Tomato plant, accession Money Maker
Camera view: bottom (45 deg); turntable rotation: 90 degrees
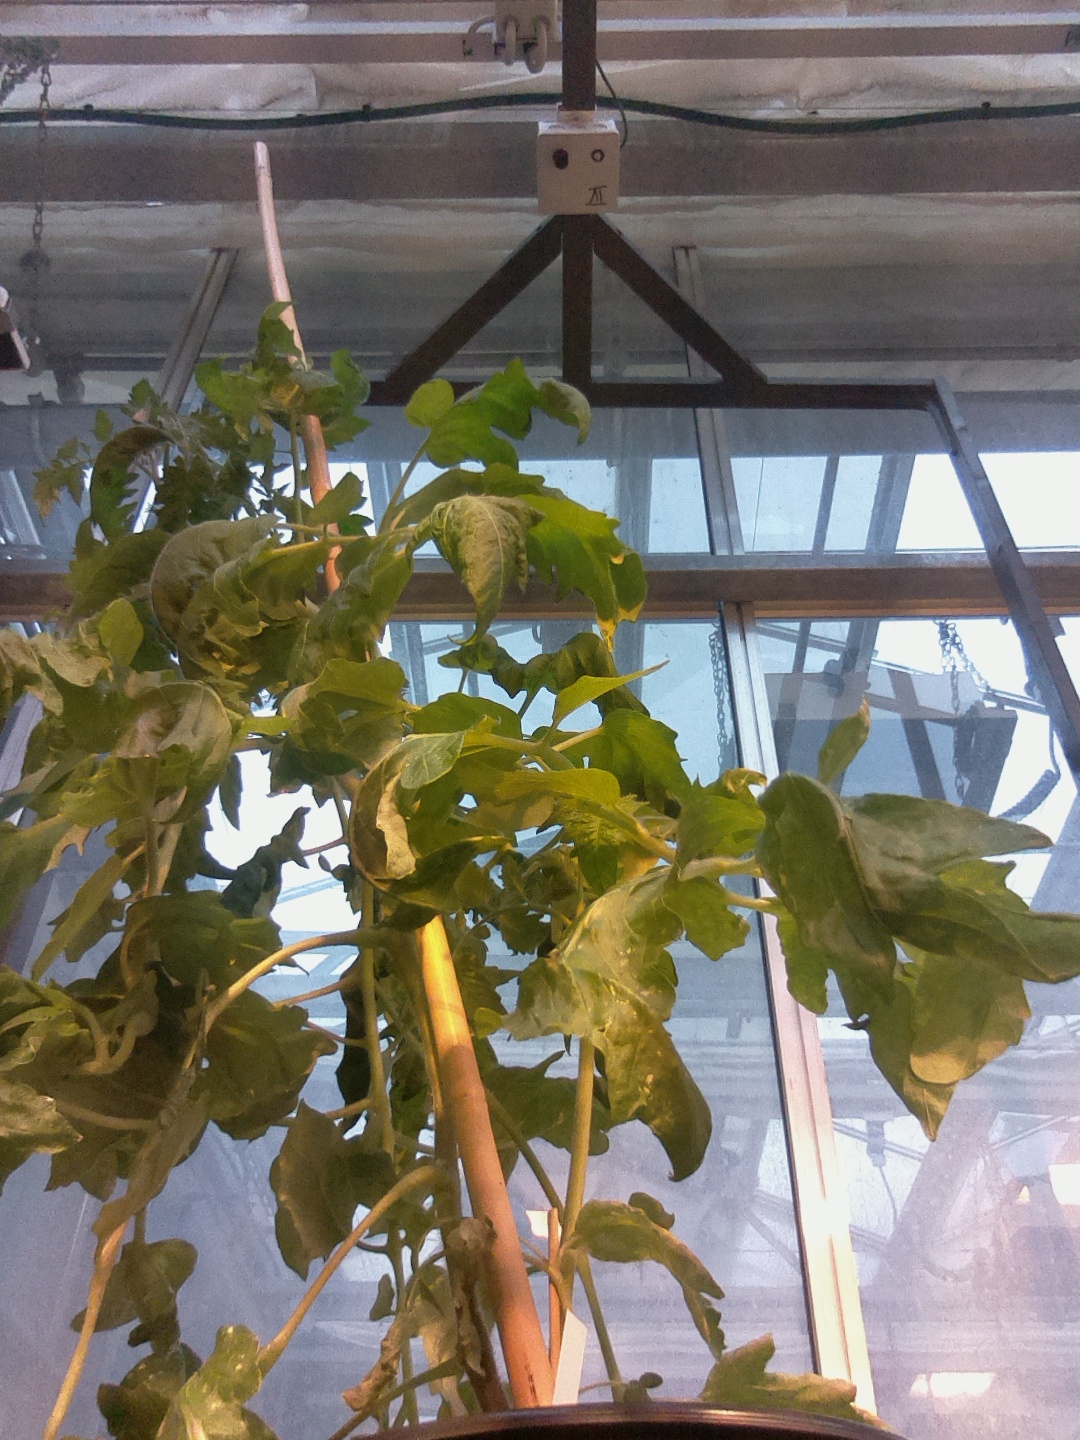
BBCH growth stage 68: Full flowering, 80%-90% of flowers open, more petals falling